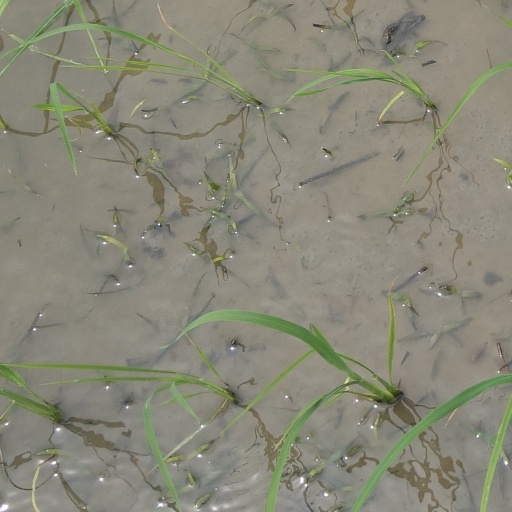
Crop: rice